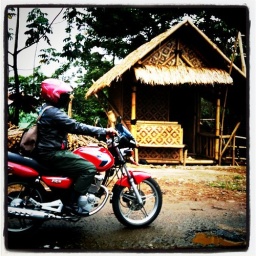
a bike in front of bamboo house